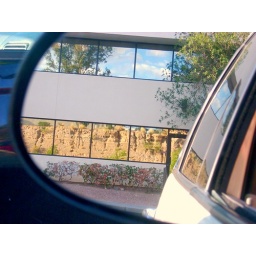
The rock embankment in front of me reflected in the building behind me reflected in the mirror in front of me